Taiwan–United States relations

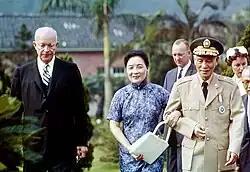
US President Eisenhower, First lady Soong Mei-ling, and ROC President Chiang Kai-shek in Taiwan, 1960.

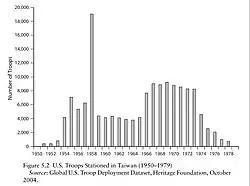
Number of U.S. Troops Stationed in Taiwan (1950–1979)

As the Korean War broke out, the United States resumed military aid to the ROC and sent the US Navy's Seventh Fleet into the Taiwan Strait. US military presence in Taiwan consisted of the Military Assistance Advisory Group (MAAG) and the United States Taiwan Defense Command (USTDC). Other notable units included the 327th Air Division. United States military, technical, and economic aid to Taiwan further increased after China's entry into the Korean War in late October 1950. United States General Douglas MacArthur described Taiwan as an unsinkable aircraft carrier and visited the island during the war.